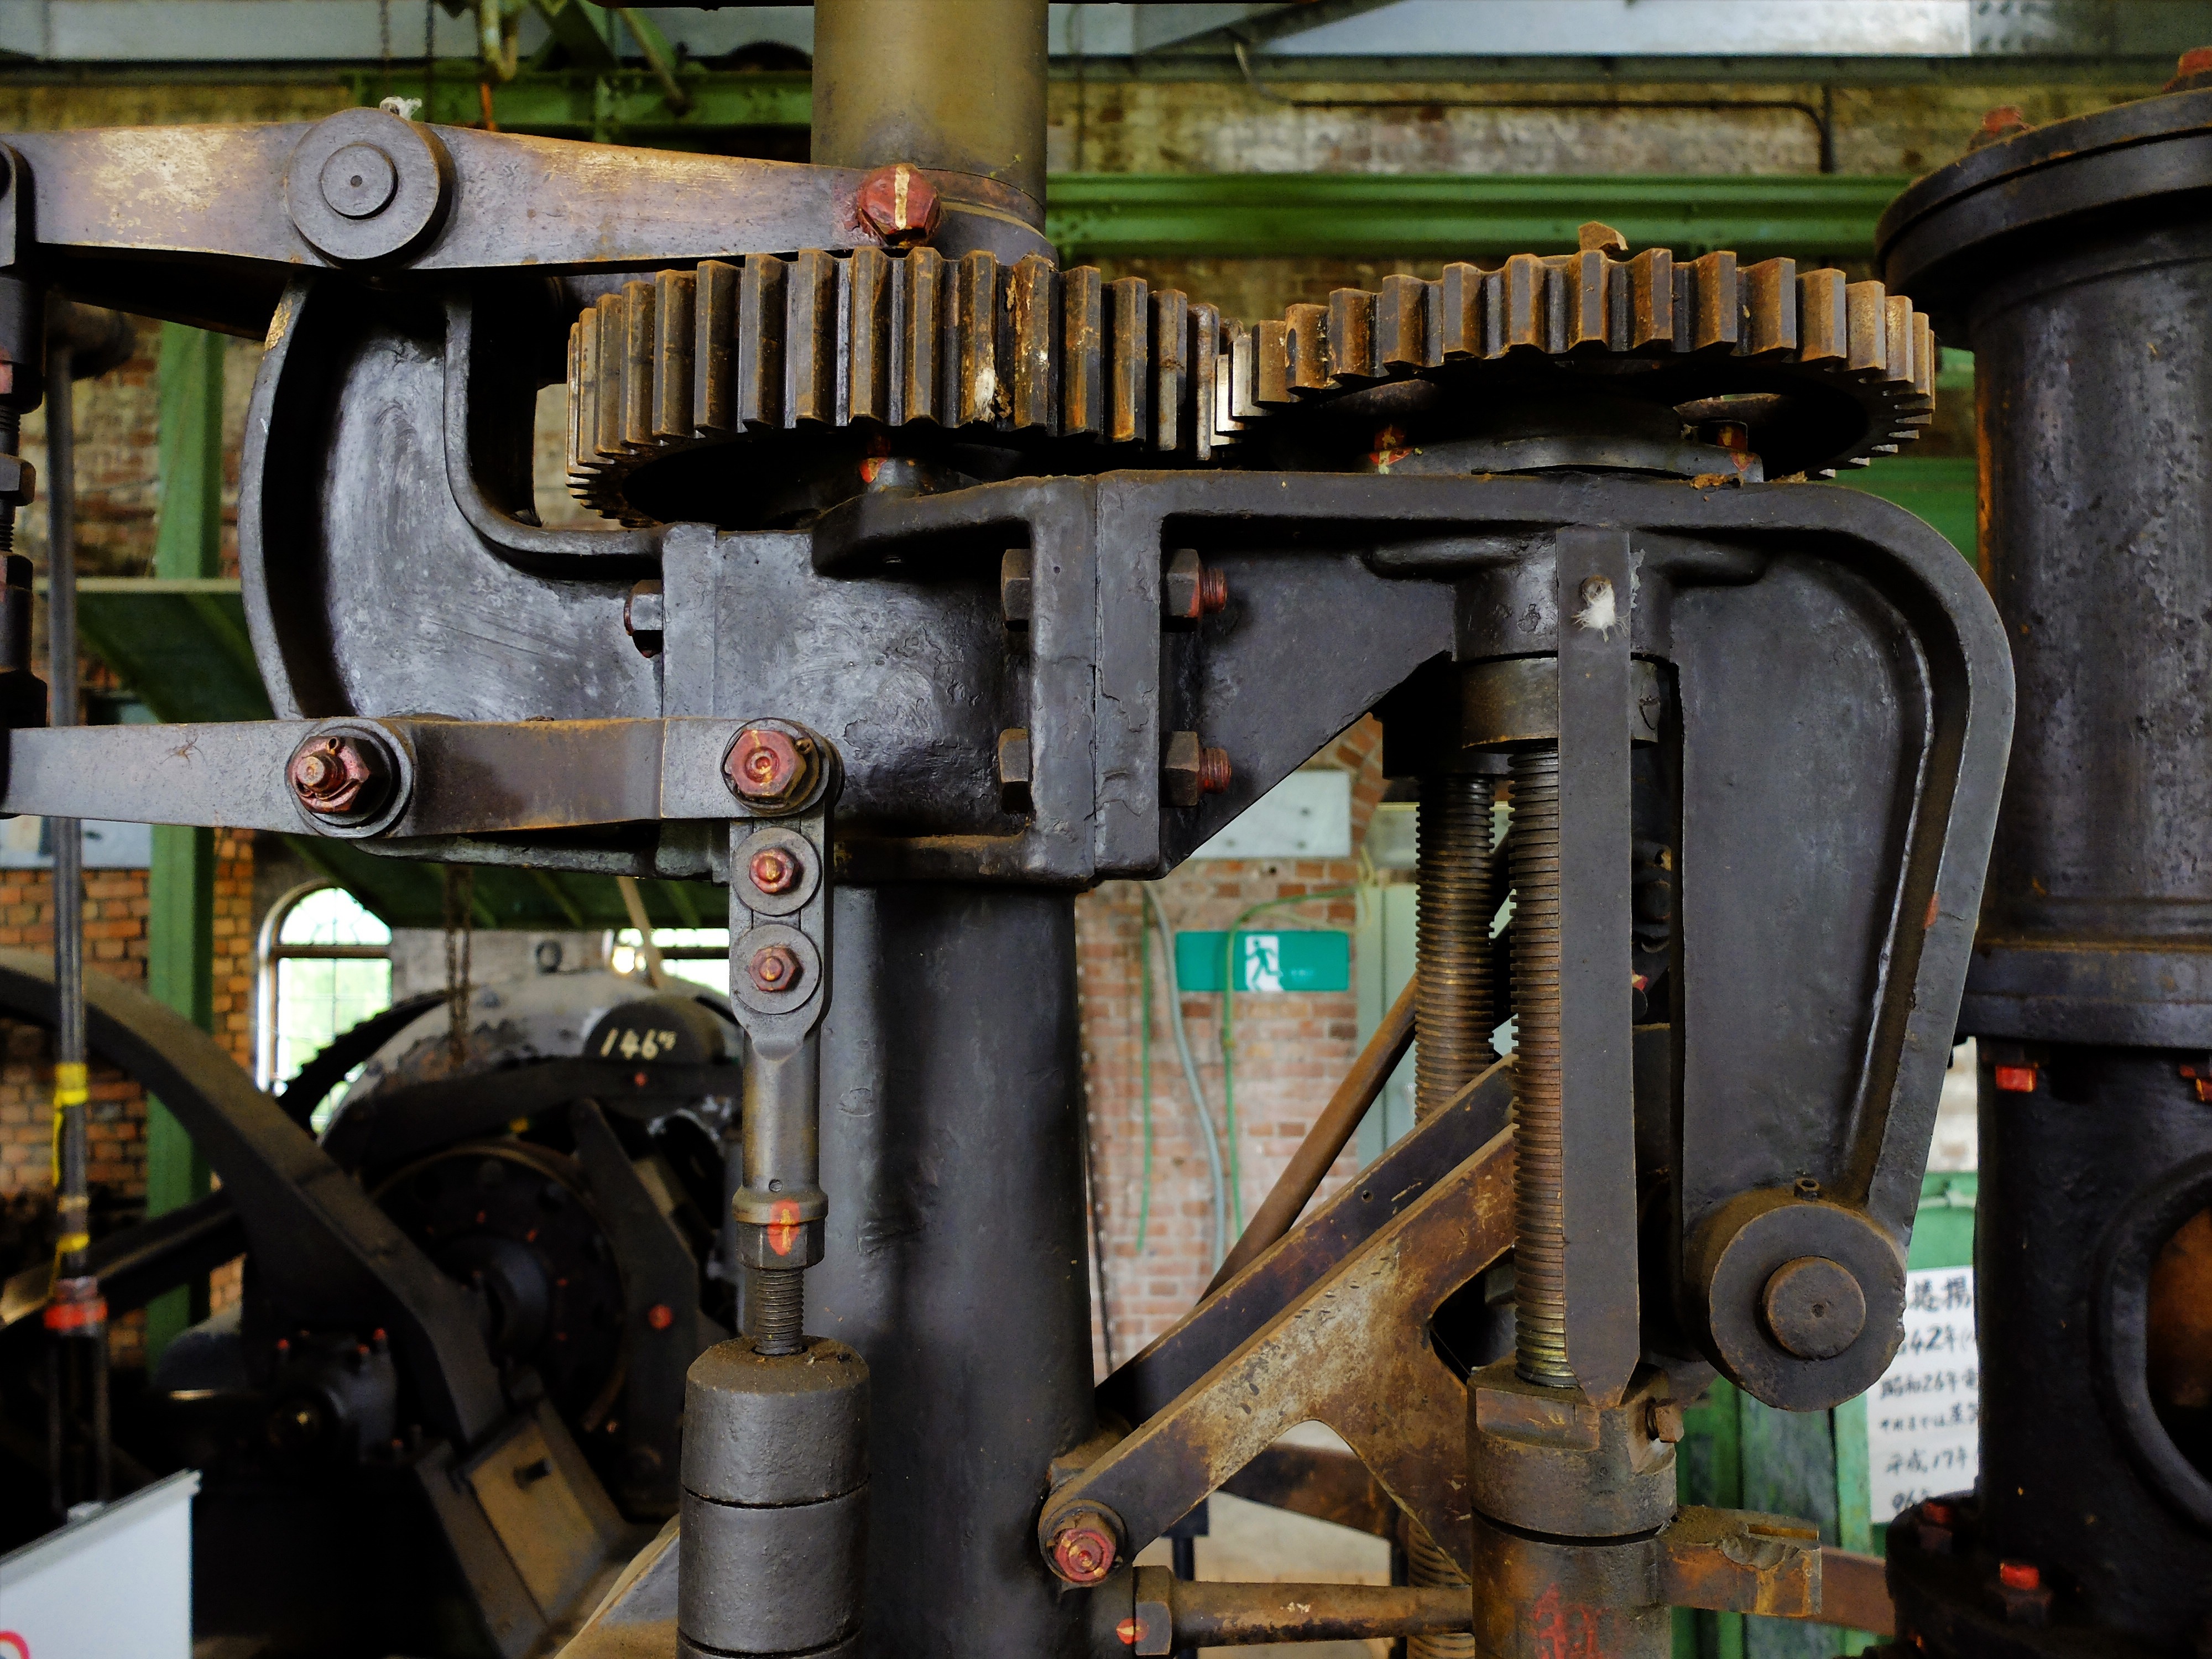
gear, machinery, industry, black, parts, steam engine